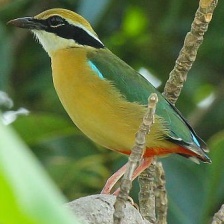
Species: INDIAN PITTA
Scientific name: PITTA BRACHYURA